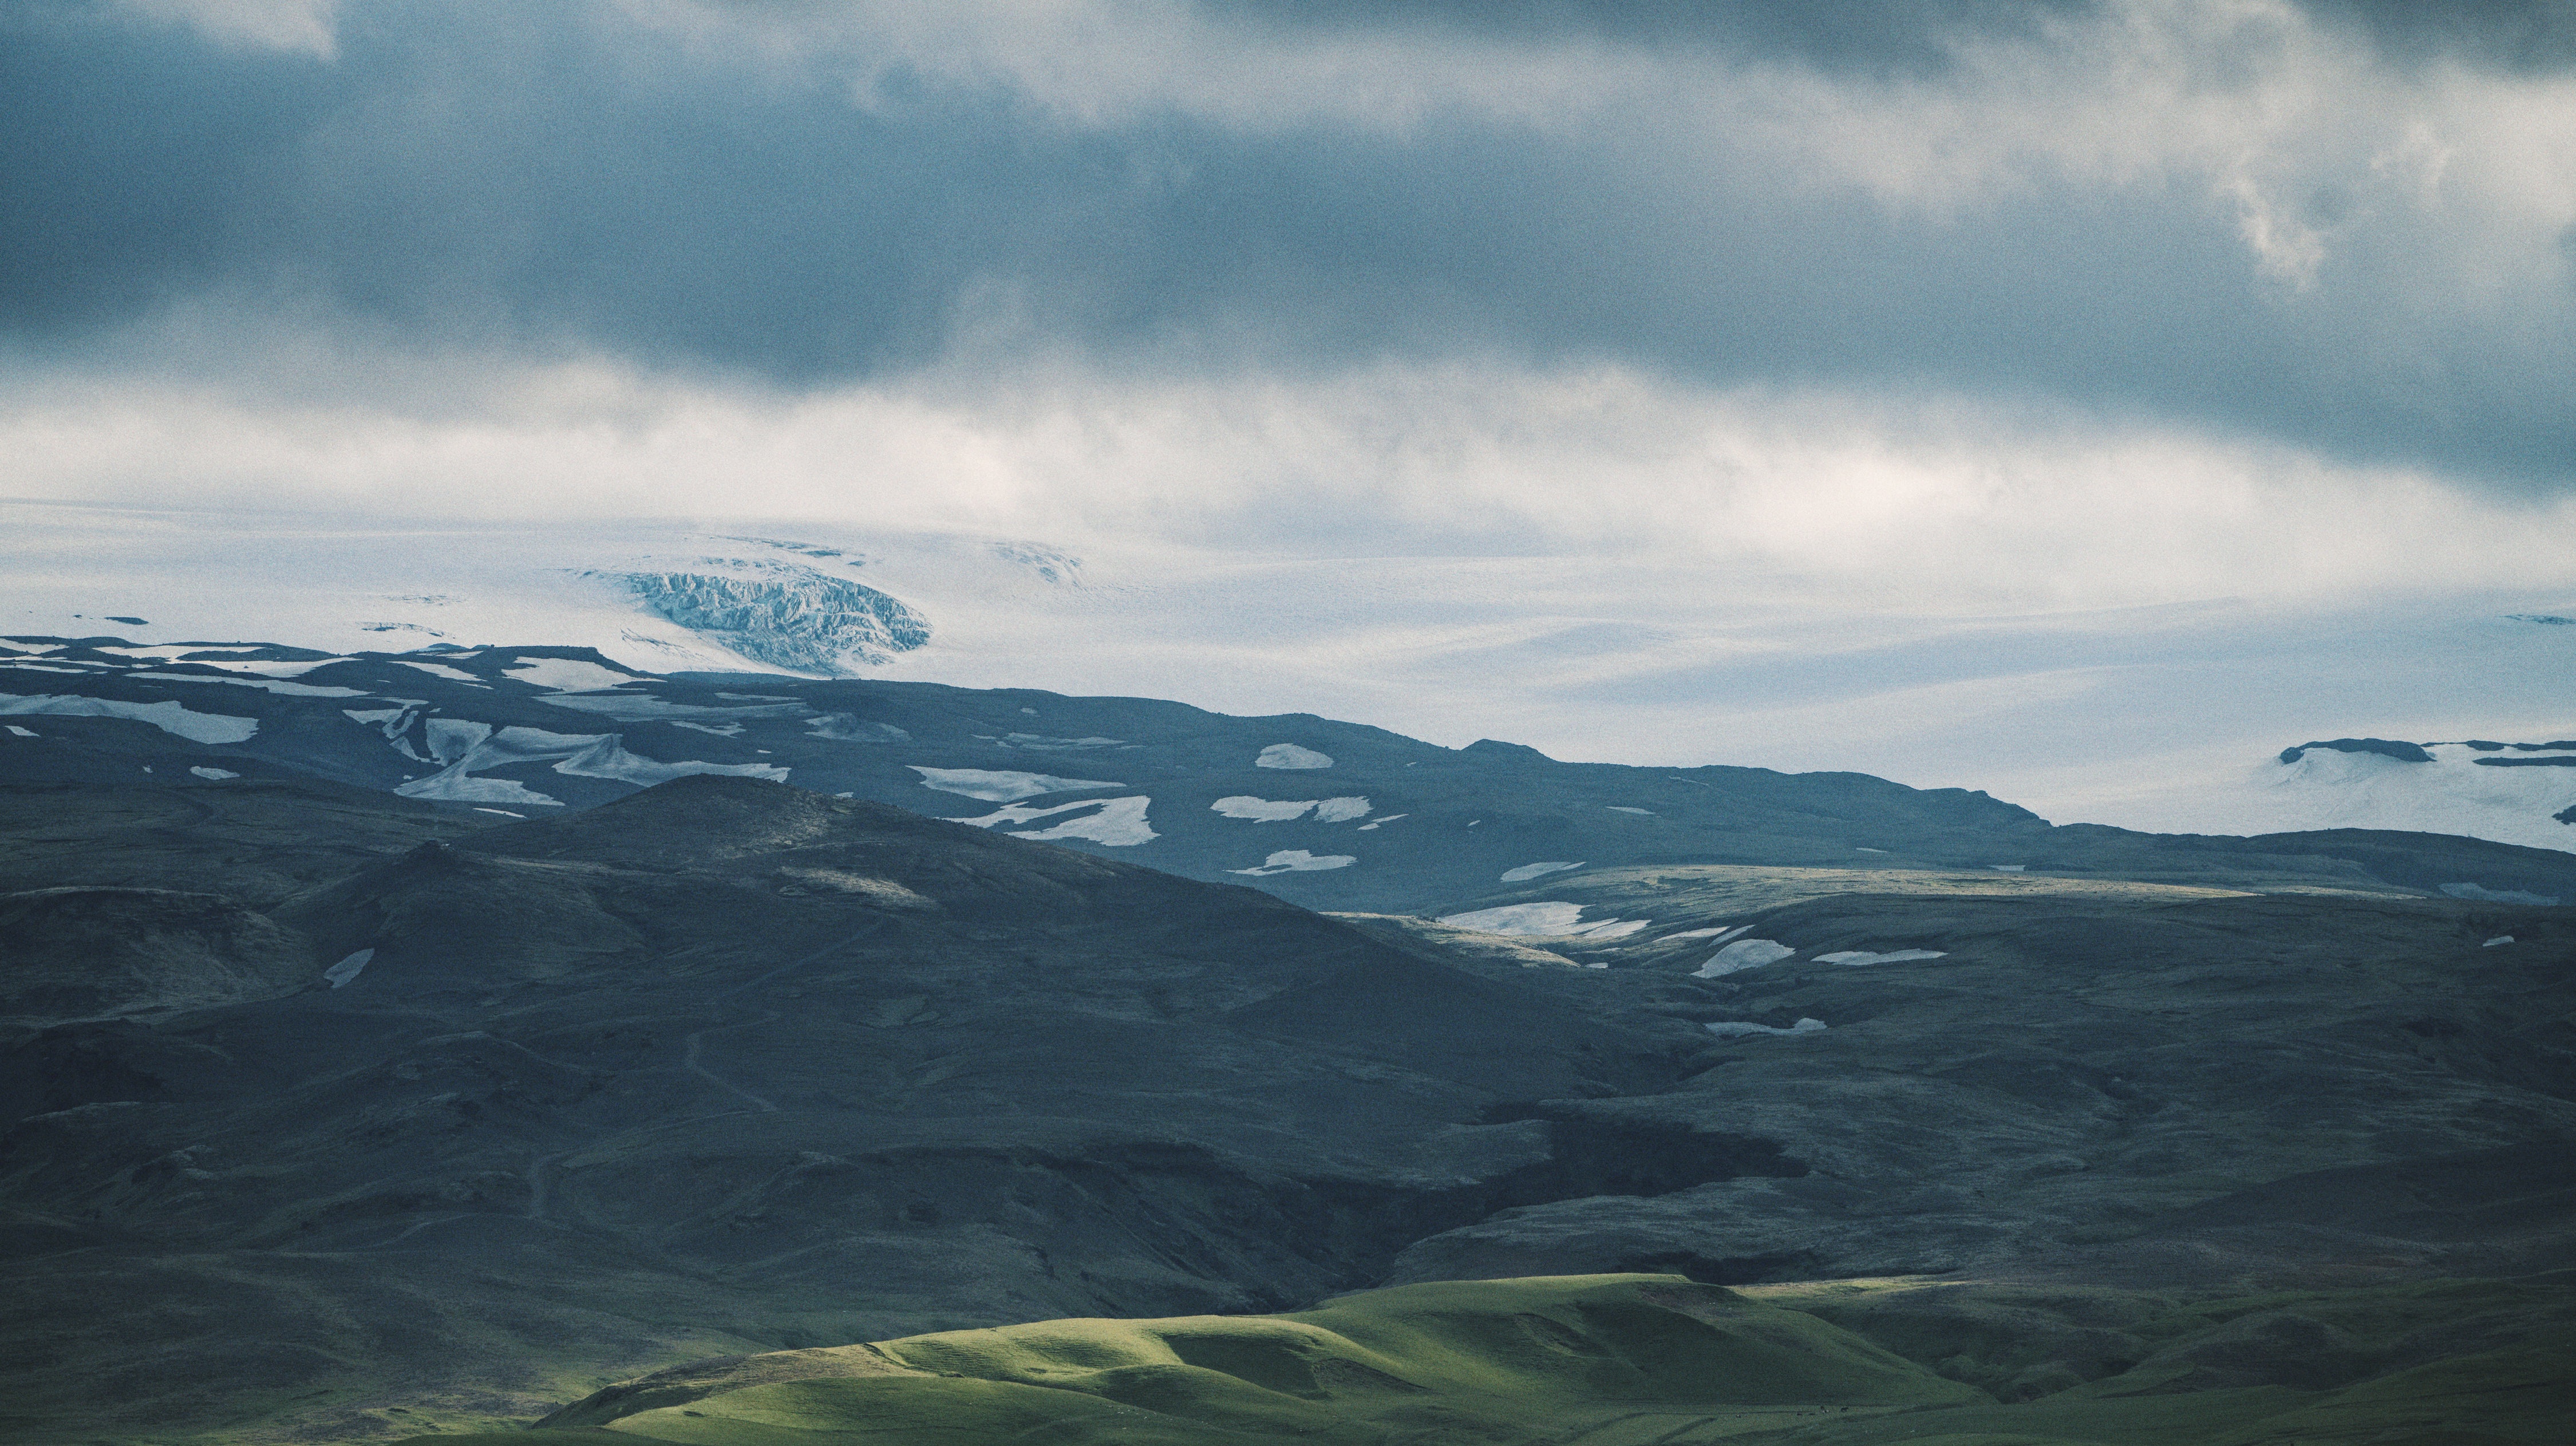
landscape, sea, nature, horizon, wilderness, mountain, snow, cloud, sky, morning, hill, valley, mountain range, flight, weather, terrain, ridge, summit, alps, plateau, landform, aerial photography, meteorological phenomenon, geographical feature, atmospheric phenomenon, atmosphere of earth, mountainous landforms